Magnus Johnson

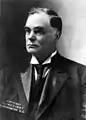
Portrait by Clinedinst 1909

Johnson served in both the Minnesota House of Representatives and the Minnesota Senate before being elected to the U.S. Senate on the Farmer-Labor ticket, to fill the seat opened because of the death of Knute Nelson. Johnson served in the Senate from July 16, 1923, to March 3, 1925, in the 68th congress. He lost his bid for reelection in 1924. He was elected to the U.S. House of Representatives and served March 4, 1933, to January 3, 1935, in the 73rd congress, winning one of the general ticket seats. Subsequently, he resumed agricultural pursuits and served as state supervisor of public stockyards 1934–1936. He was an unsuccessful candidate for the Farmer-Labor nomination for Governor of Minnesota in 1936.